Oleksiy Hodin

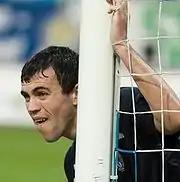

Oleksiy Hodin (born 2 February 1983) is a Ukrainian football coach and former player who played as a midfielder for Metalurh Zaporizhzhia.